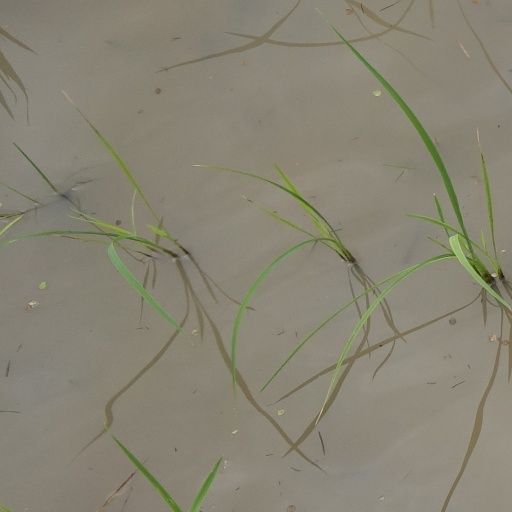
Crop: rice